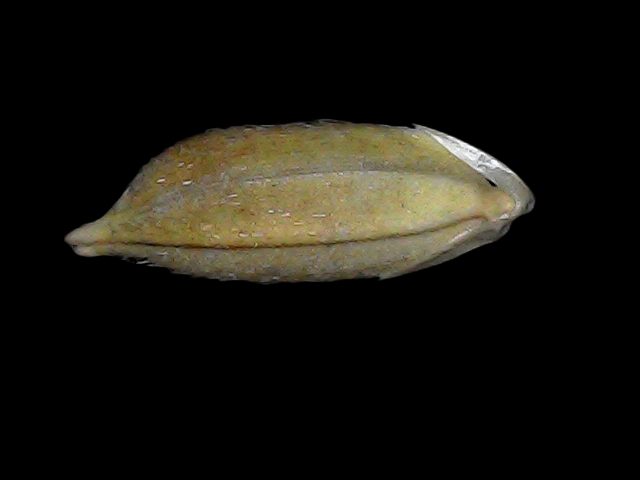
Rice variety: Bd34